Salah Mejri

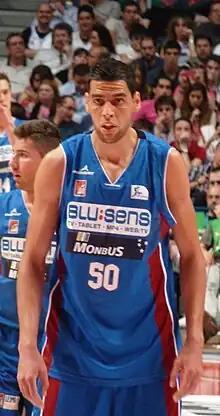
Mejri while playing with Obradoiro in May 2013

Salah Mejri (born June 15, 1986) is a Tunisian former professional basketball player who represented the senior Tunisian national basketball team internationally. Standing at , he played at the center position. After a successful career in Europe, Mejri was the first (and so far, only) Tunisian NBA player when he joined the Dallas Mavericks in 2015 as a 29-year-old rookie. He stayed in the NBA for four seasons before returning with the Real Madrid in the 2019 offseason.